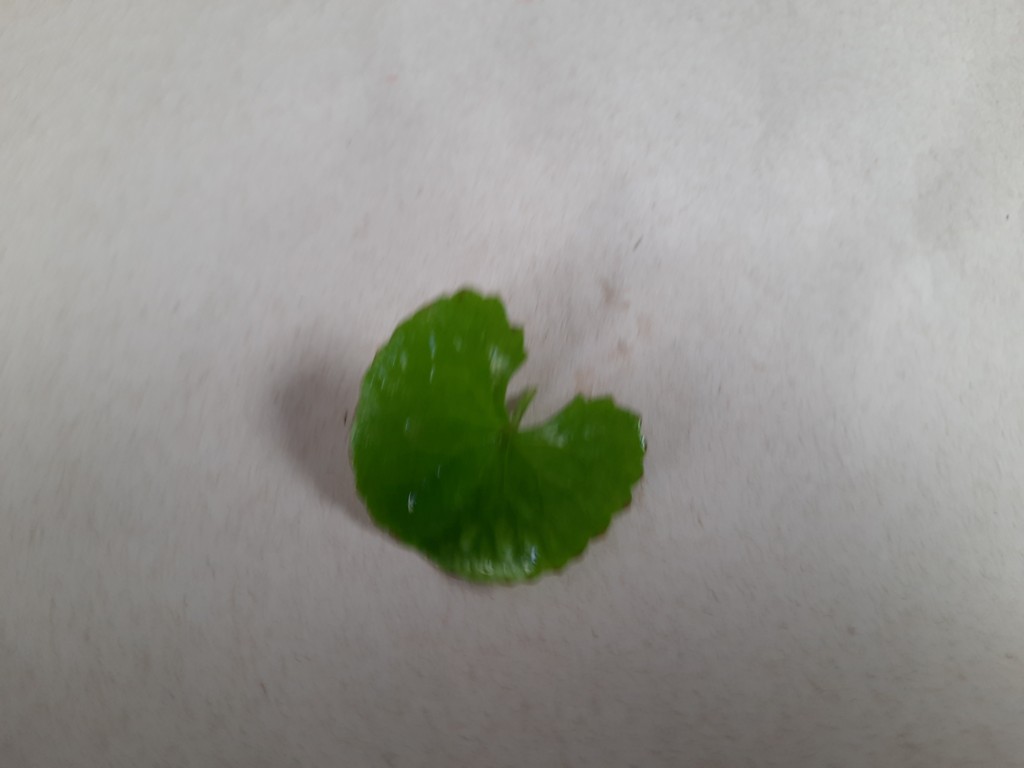
Label: Healthy